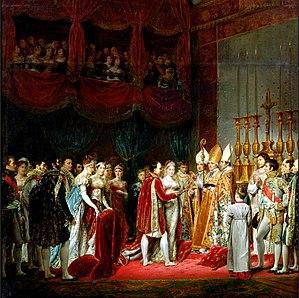
Joseph Fesch, né à Ajaccio le 3 janvier 1763 et mort à Rome le 13 mai 1839, est un ecclésiastique français, archevêque de Lyon de 1802 à 1839. Il était l'oncle de Napoléon Bonaparte.
Napoléon Bonaparte, né le 15 août 1769 à Ajaccio et mort le 5 mai 1821 sur l'île Sainte-Hélène, est un militaire et homme d'État français, premier empereur des Français, du 18 mai 1804 au 6 avril 1814 et du 20 mars au 22 juin 1815, sous le nom de Napoléon Iᵉʳ.
La maison impériale de France désigne la dynastie impériale française et ses branches collatérales. Elle est issue de la famille Bonaparte, une famille patricienne corse originaire d'Italie, reconnue noble en France sous l'Ancien Régime et devenue maison impériale à la suite de l'élévation de Napoléon Bonaparte à la dignité d'empereur des Français le 18 mai 1804.
Marie-Louise Léopoldine Françoise Thérèse Josèphe Lucie de Habsbourg-Lorraine, archiduchesse d'Autriche, princesse de Hongrie et de Bohême, née le 12 décembre 1791 à Vienne et morte le 17 décembre 1847 à Parme, est impératrice des Français de 1810 à 1814, puis duchesse de Parme, Plaisance et Guastalla jusqu'en 1847.